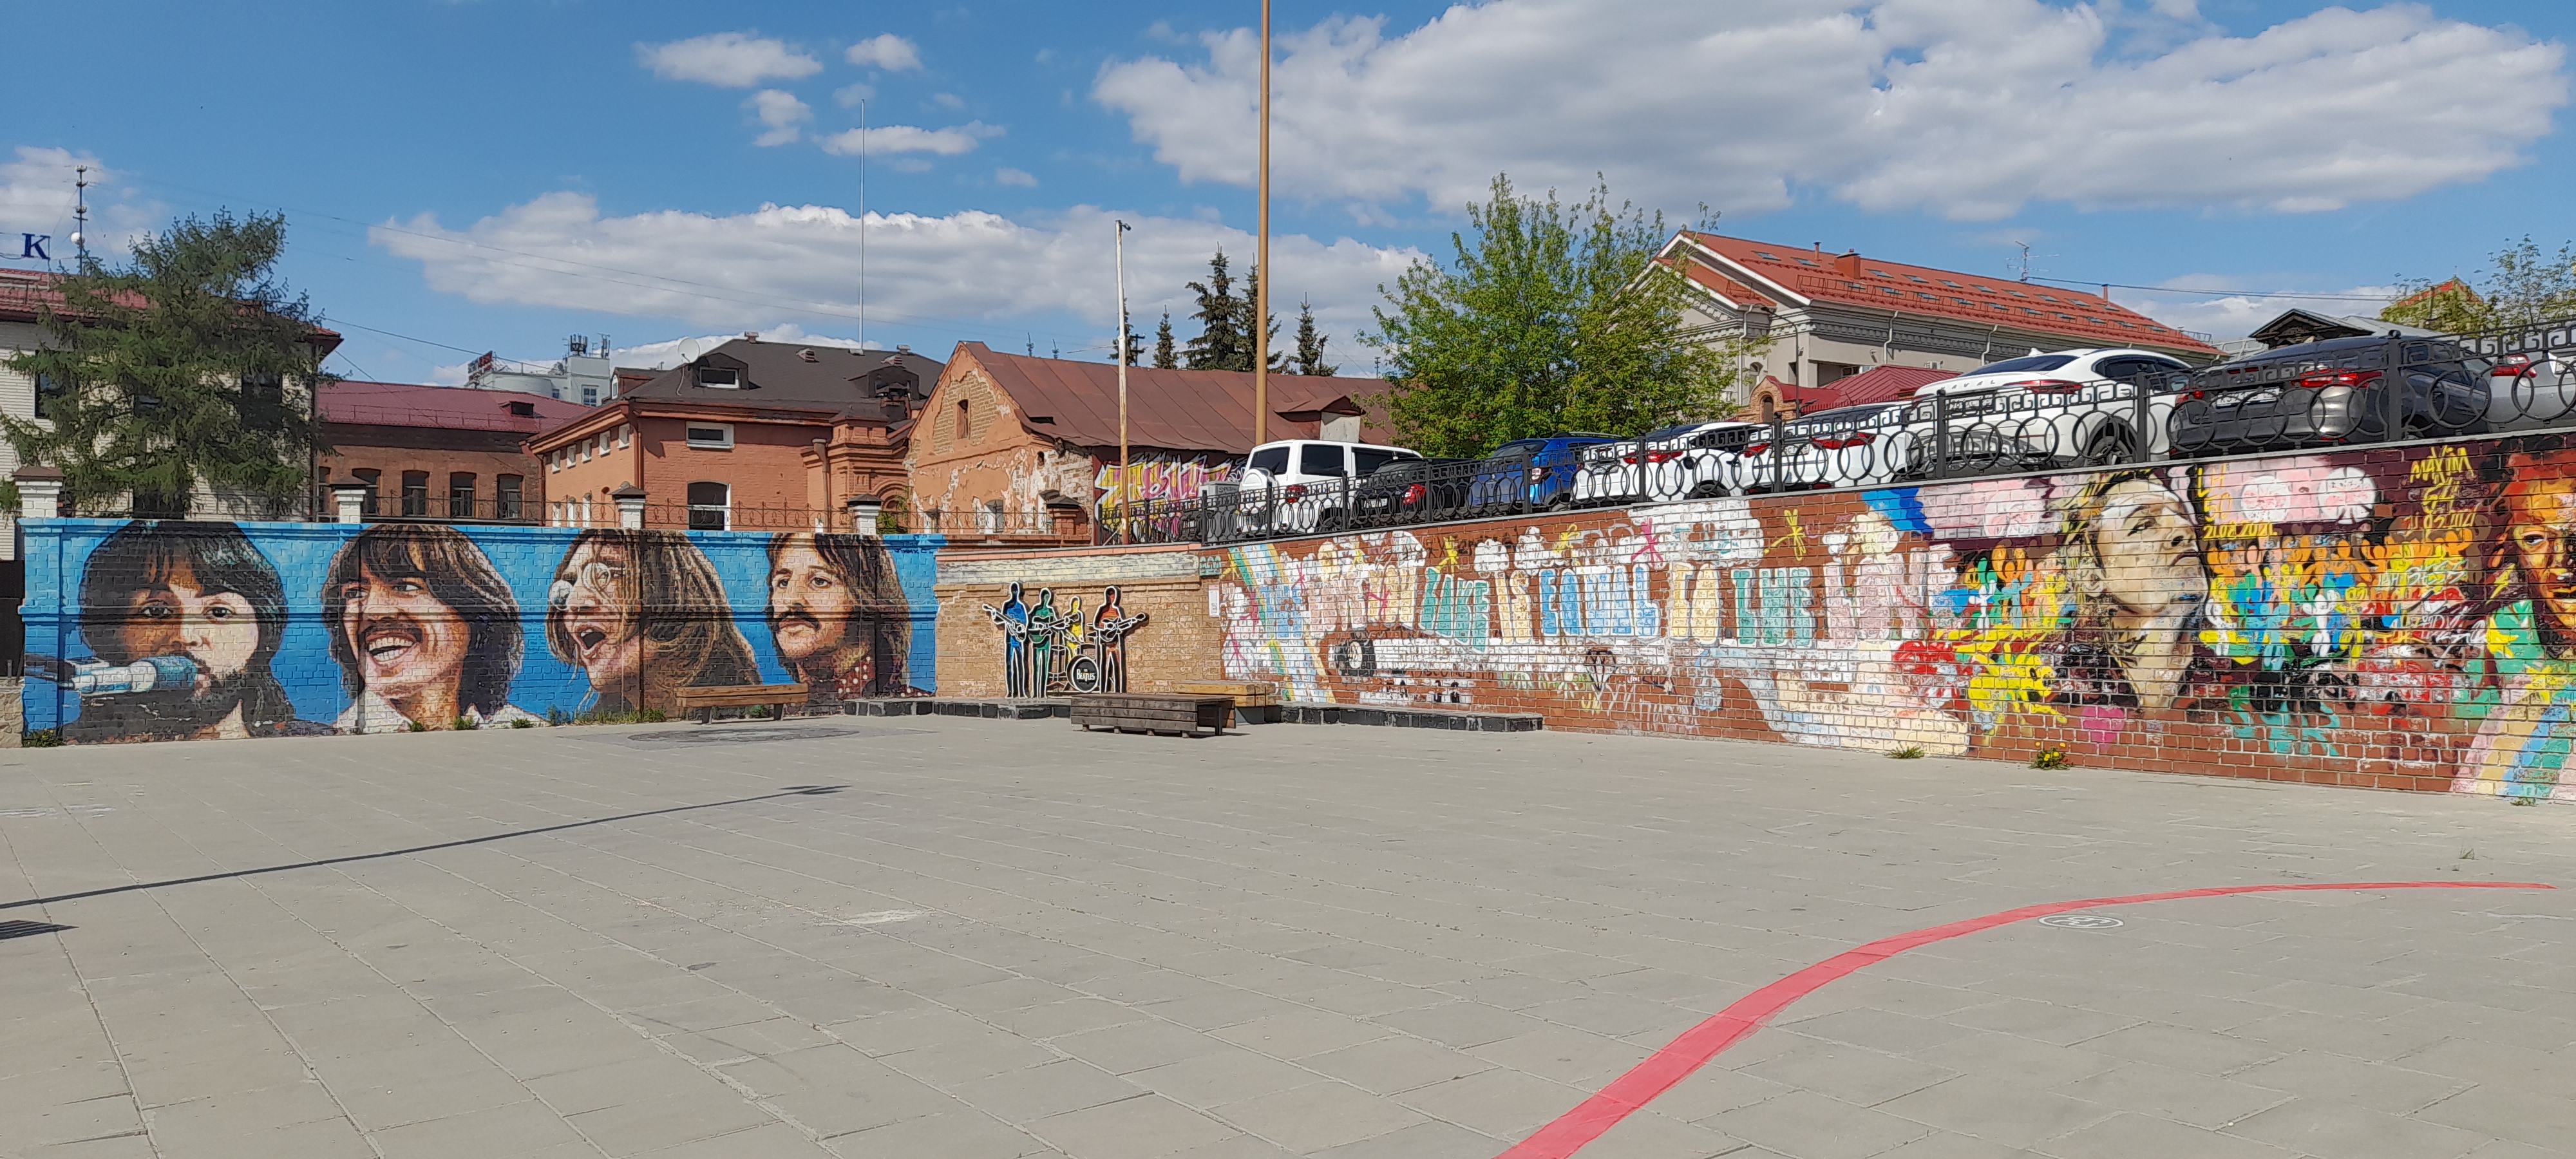
beatles, yekaterinburg, cloud, sky, asphalt, paint, road surface, art, neighbourhood, graffiti, tree, Tints and shades, facade, city, road, mural, event, building, visual arts, concrete, landscape, street, house, suburb, street art, lane, pole, tourism, font